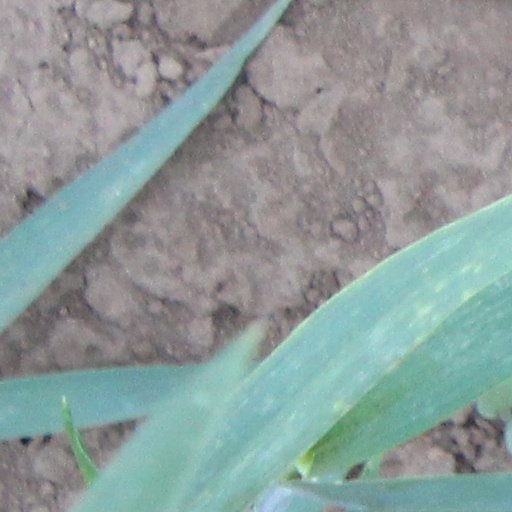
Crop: wheat